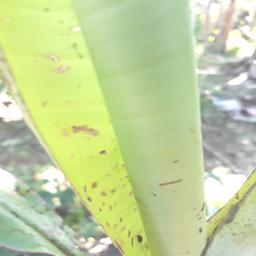
Label: BANANA APHIDS